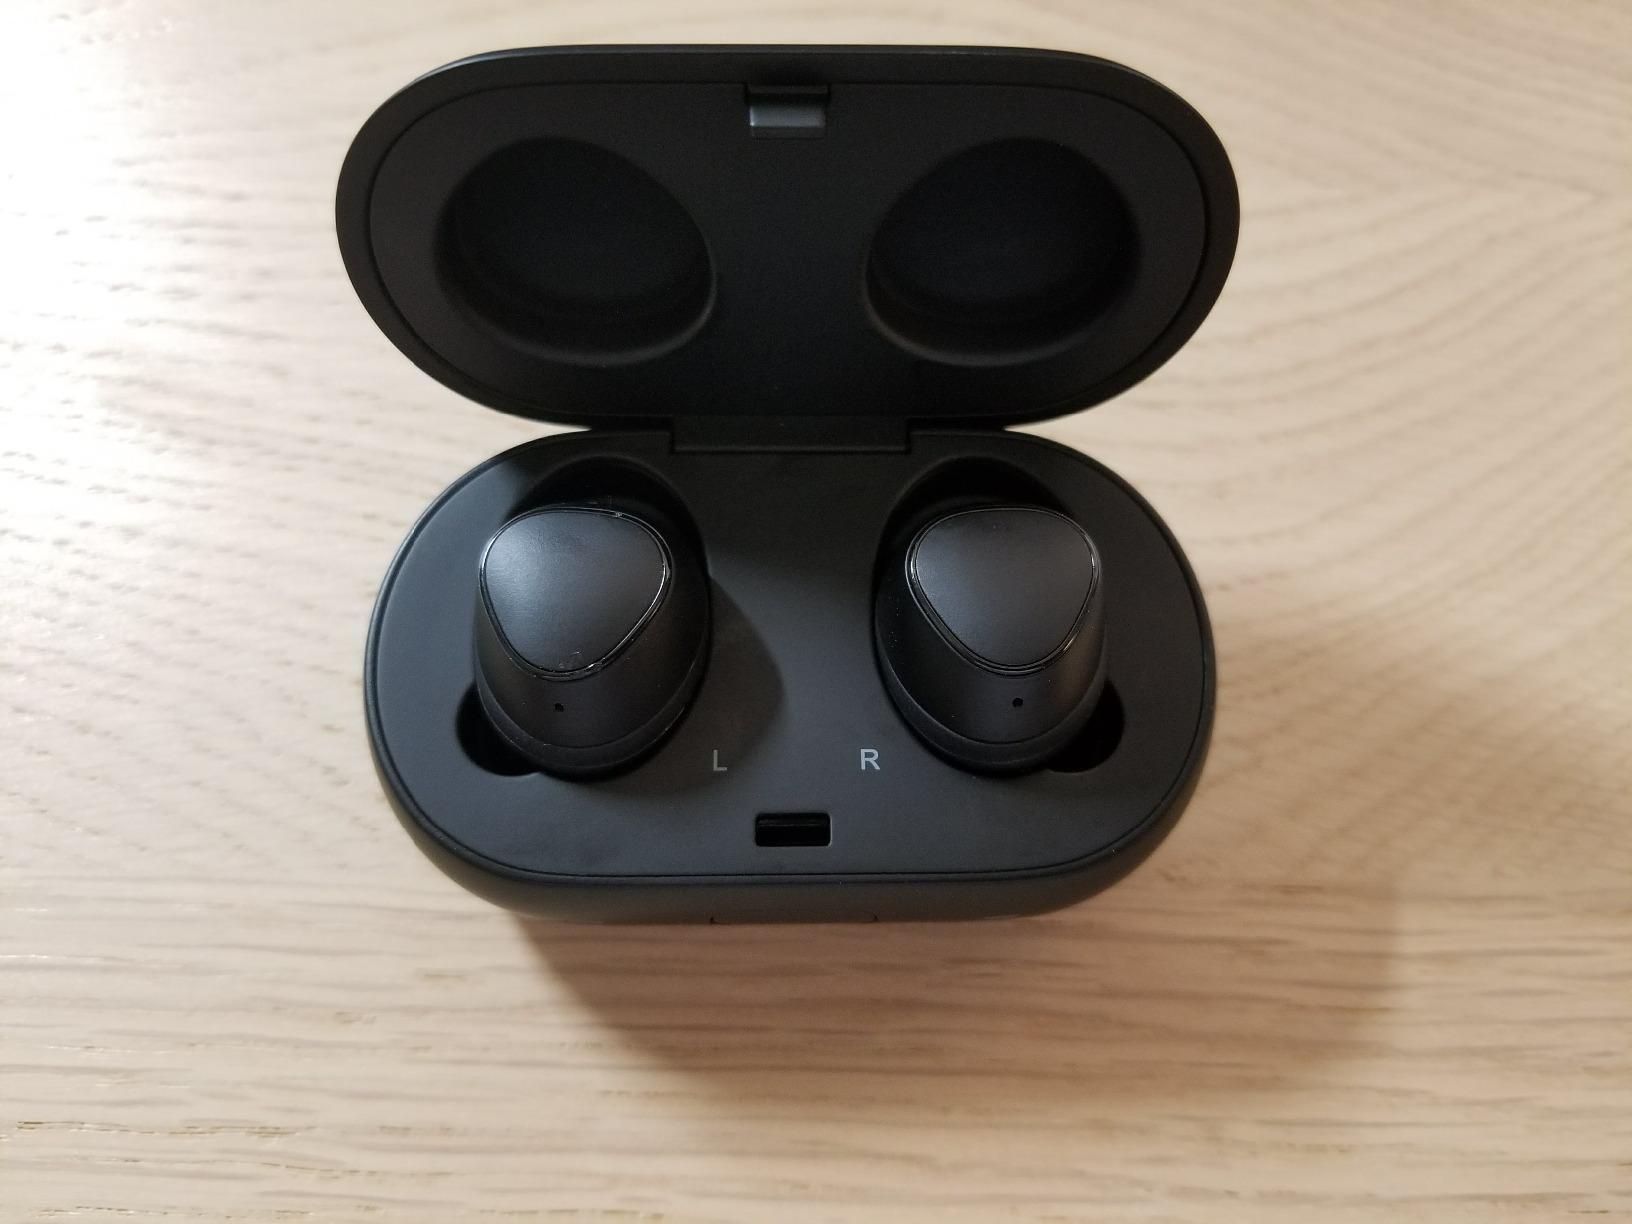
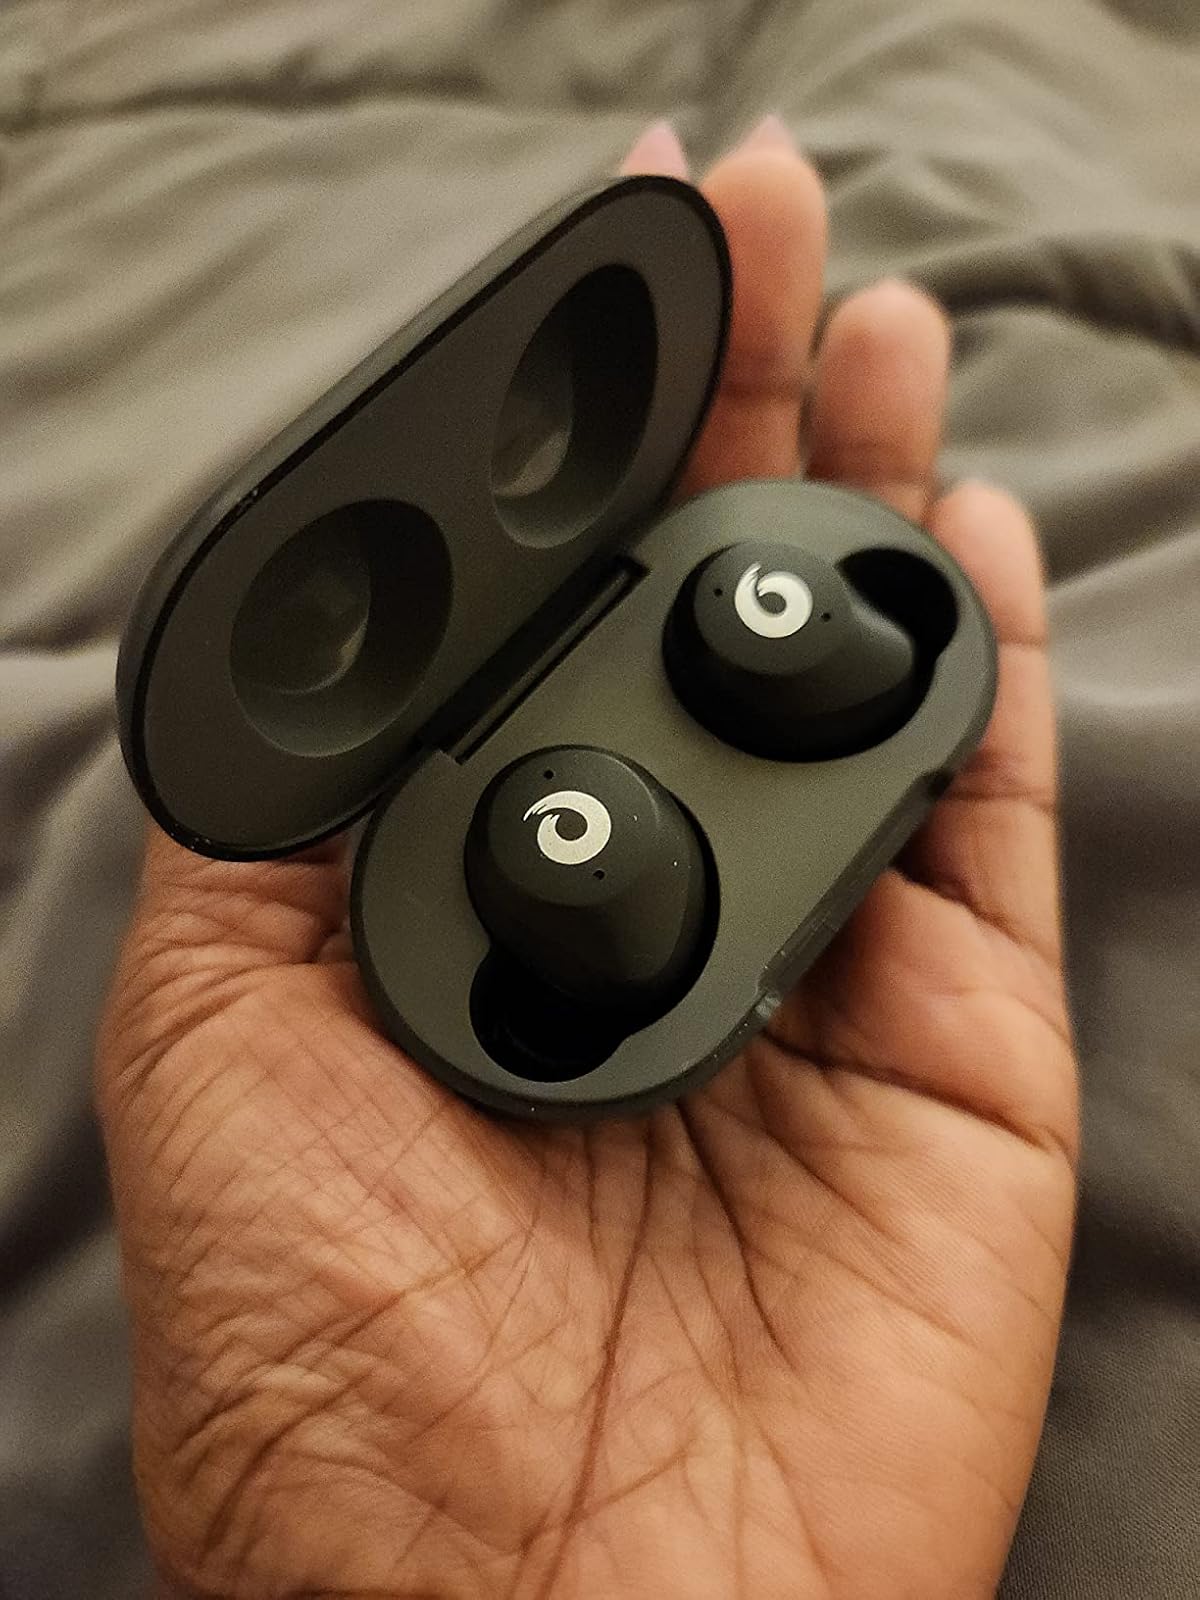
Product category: earbuds
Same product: no